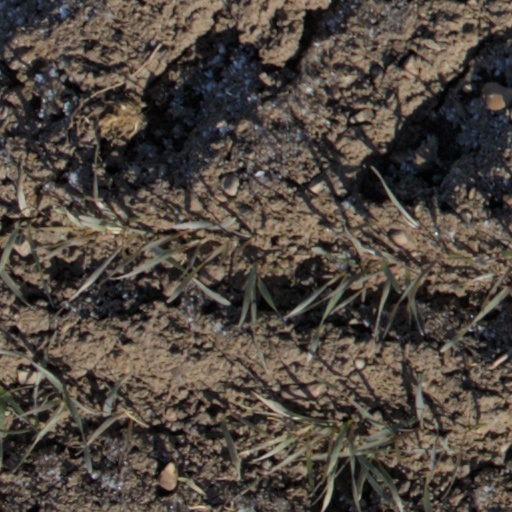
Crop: wheat